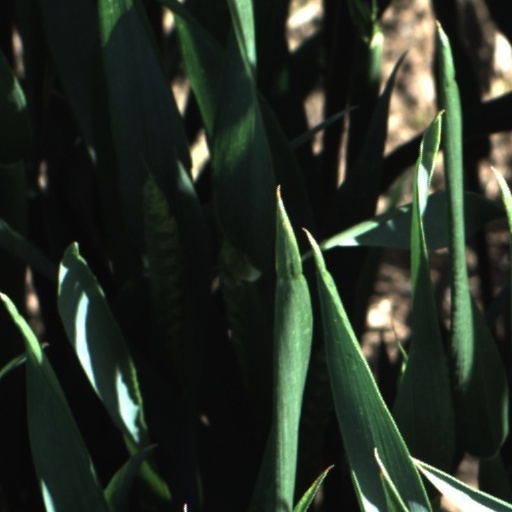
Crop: wheat